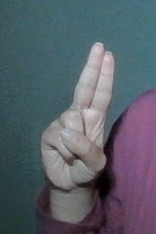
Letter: taa